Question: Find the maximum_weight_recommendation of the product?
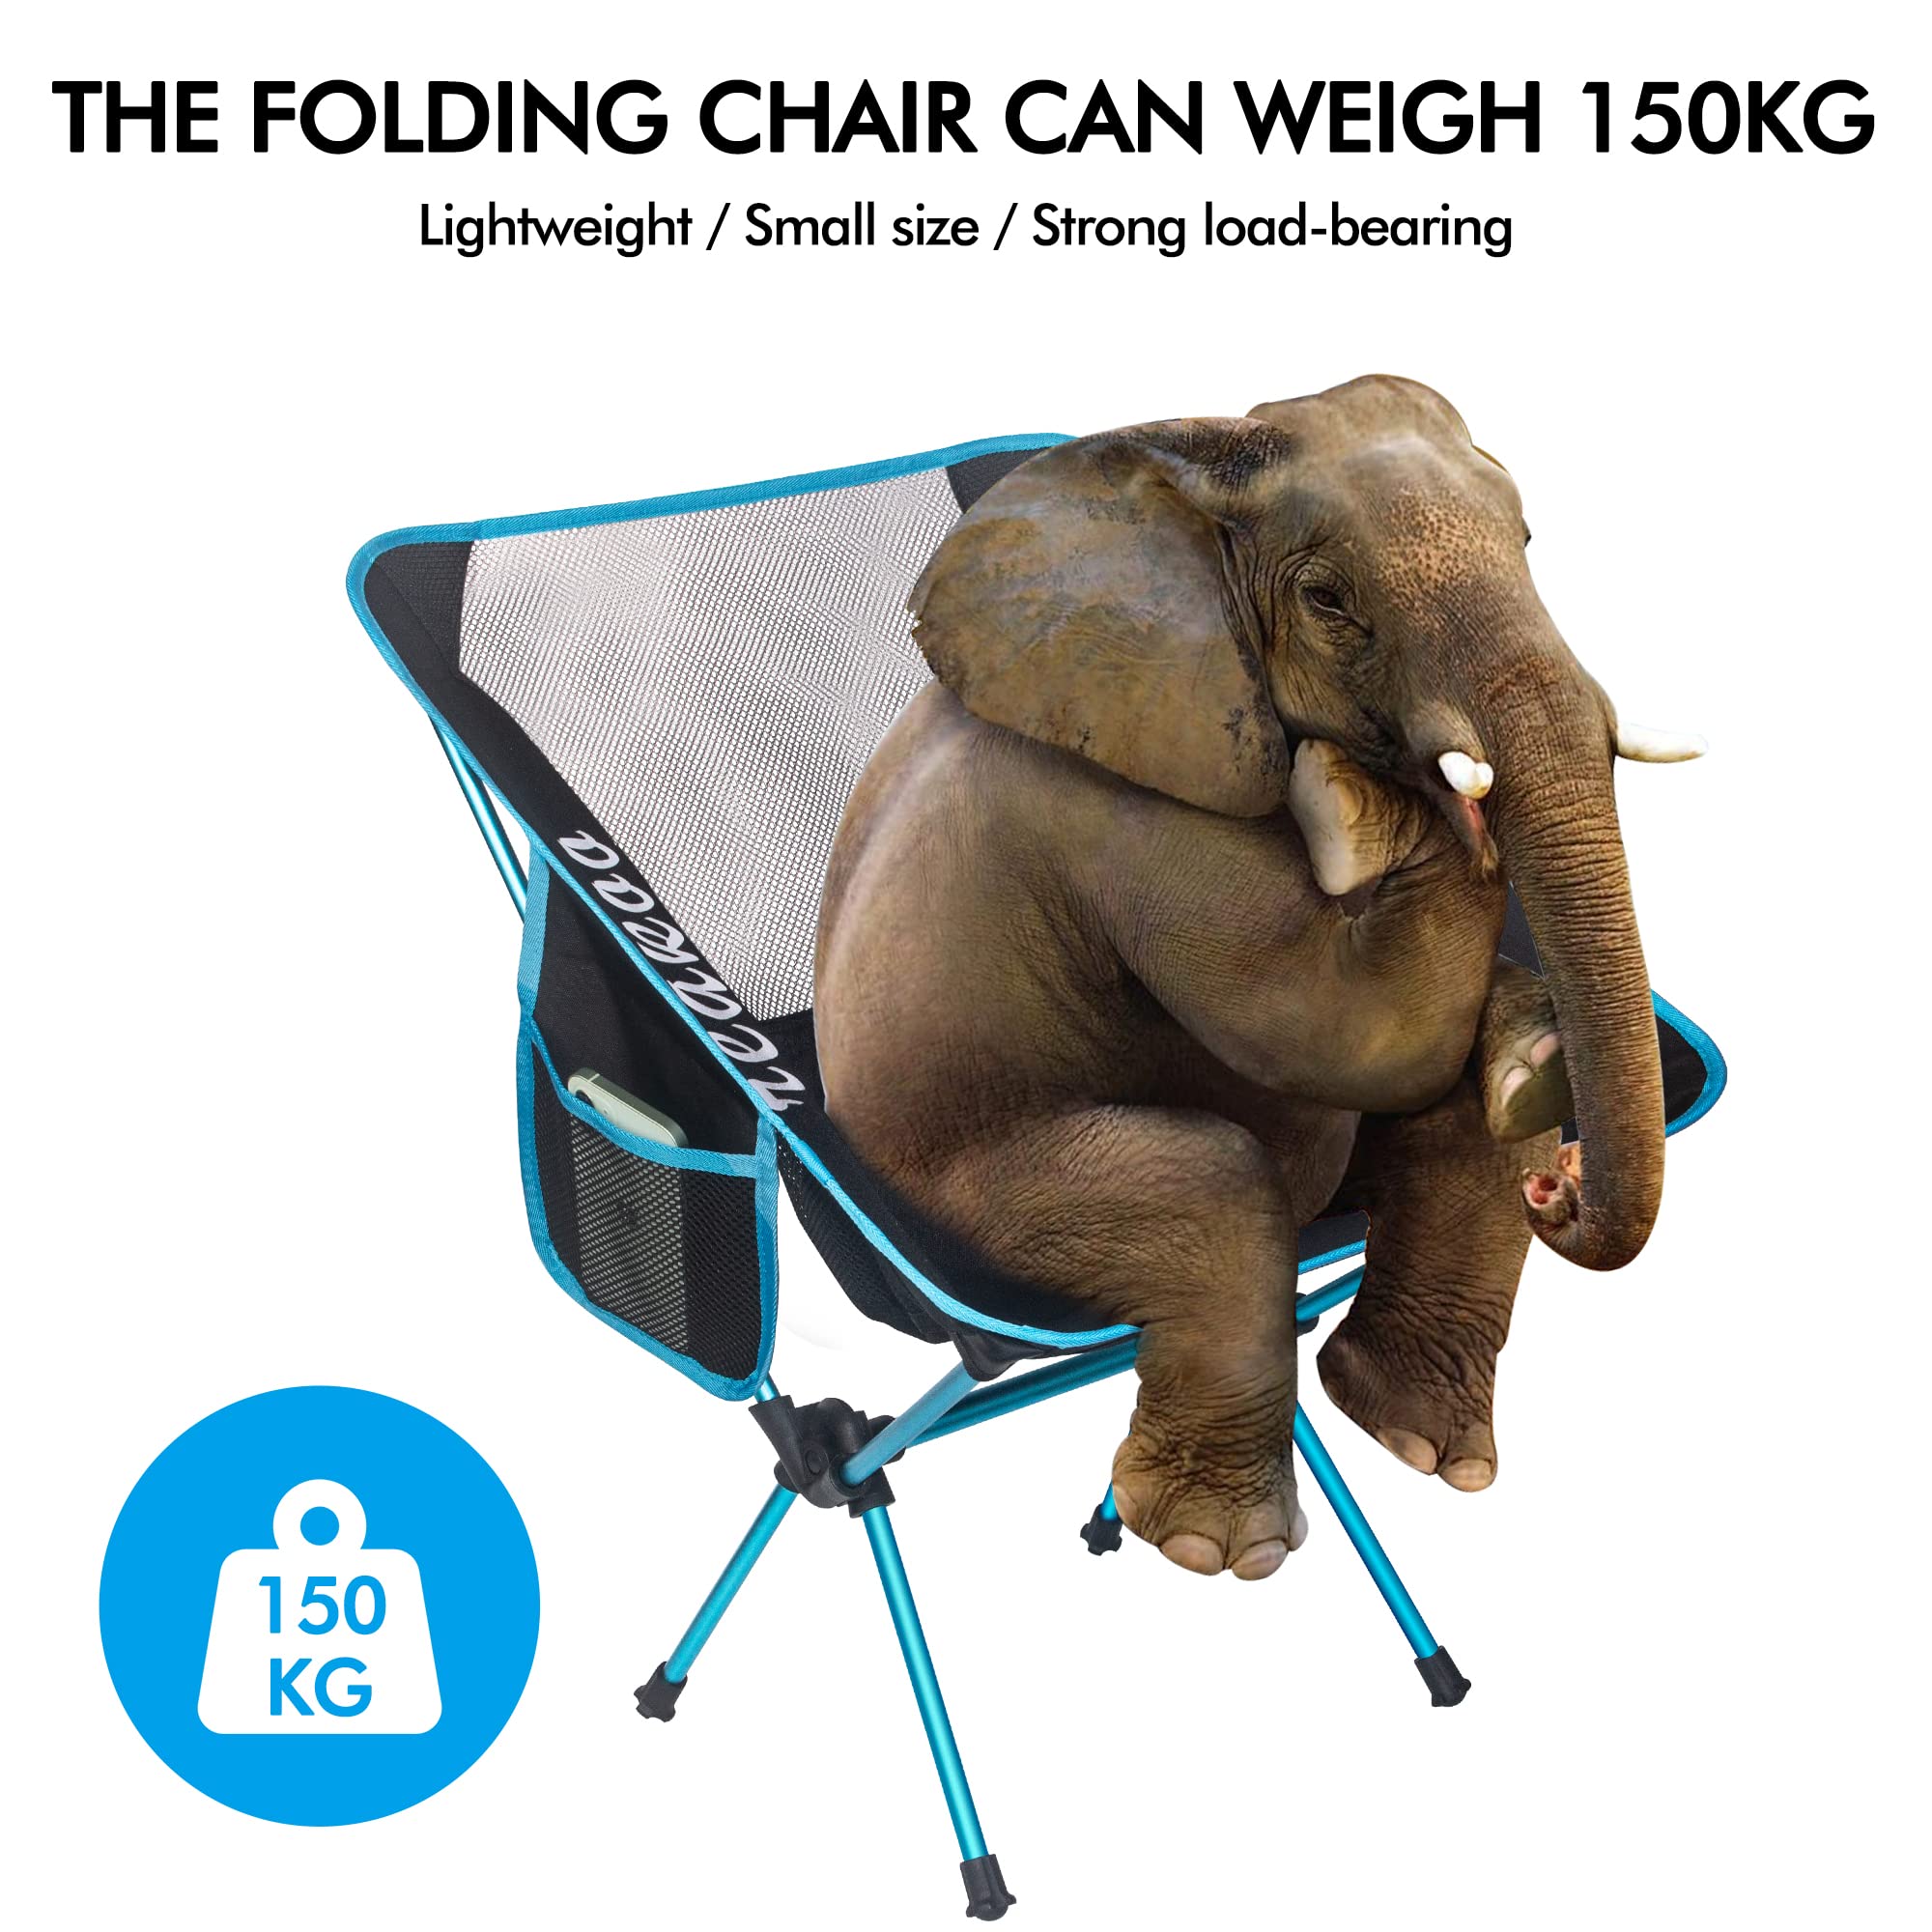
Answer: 150 kilogram